Diana Abgar

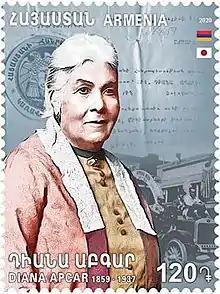
Abgar on a 2020 stamp of Armenia

After her son took over the family business in Japan, Apcar had more time to concentrate on her humanitarian, literary, and diplomatic career. She started working with numerous journals and newspapers such as The Japan Advertiser, The Far East, The Japan gazette, and Armenia (later to be known as New Armenia). She focused much of her literature on the oppressed and their circumstances. She wrote about the Armenian plight in the Ottoman Empire in order to raise global awareness. By 1920 she had already written over nine books in dedication to the Armenian Genocide. She also wrote many articles on international relations and the impact of imperialism on world affairs and global peace.